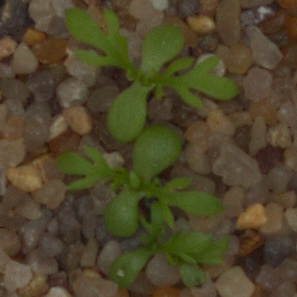
Label: scentless_mayweed